Brunswick Air Force Station

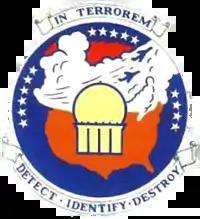
654th Radar Squadron Emblem

Brunswick Air Force Station is a closed United States Air Force General Surveillance Radar station. It is located east-southeast of Brunswick, Maine. It was closed in 1965.